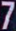
Number: 7